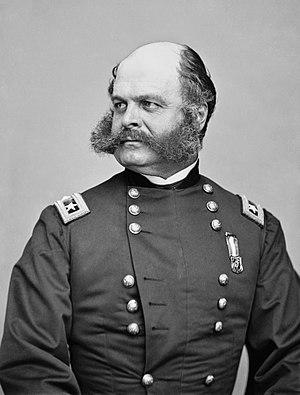
La campagne du Maryland - ou campagne d'Antietam - regroupe une série d'opérations militaires et de combats intervenus entre le 4 et le 20 septembre 1862, sur le théâtre oriental de la Guerre de Sécession. Lors de cette campagne, le général Robert Lee et l'Armée des États confédérés, qui tentent pour la première fois d'envahir le territoire des États de l'Union, sont repoussés par le général de division George McClellan et son Armée du Potomac. Interceptés à proximité de Sharpsburg les troupes sudistes livrent, lors de la Bataille d'Antietam, le 17 septembre 1862, la journée de combat la plus sanglante de toute l'histoire des États-Unis, et unanimement considérée comme un tournant de la guerre de Sécession.
Ambrose Everett Burnside était un militaire et homme politique américain de Rhode Island, ayant occupé les postes de gouverneur et de sénateur. En tant qu’officier général de l’armée de l'Union durant la Guerre de Sécession, il a conduit des campagnes victorieuses en Caroline du Nord et l’est du Tennessee, mais a connu d'importants revers : bataille d'Antietam, bataille de Fredericksburg, bataille du Cratère.
Voici la liste des gouverneurs de la colonie puis de l'État du Rhode Island.
L'État du Rhode Island pendant la guerre de Sécession, comme avec l'ensemble de la Nouvelle-Angleterre, reste fidèle à l'Union. Rhode Island fournit 25 236 combattants à l'armée de l'Union, dont 1 685 mourront. Sur le front intérieur, le Rhode Island, avec les autres États du Nord, utilise sa capacité industrielle pour l'approvisionnement de l'armée de l'Union avec les matériaux dont il a besoin pour gagner la guerre. Le Rhode Island poursuit sa croissance et sa modernisation conduit à la création d'un système de transport en commun urbain, et améliore la santé et les programmes d'assainissement.